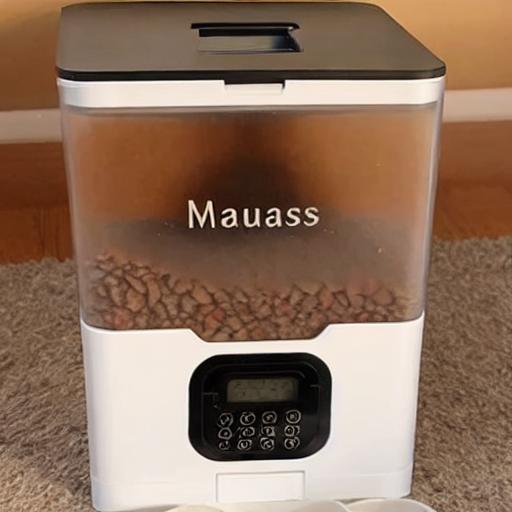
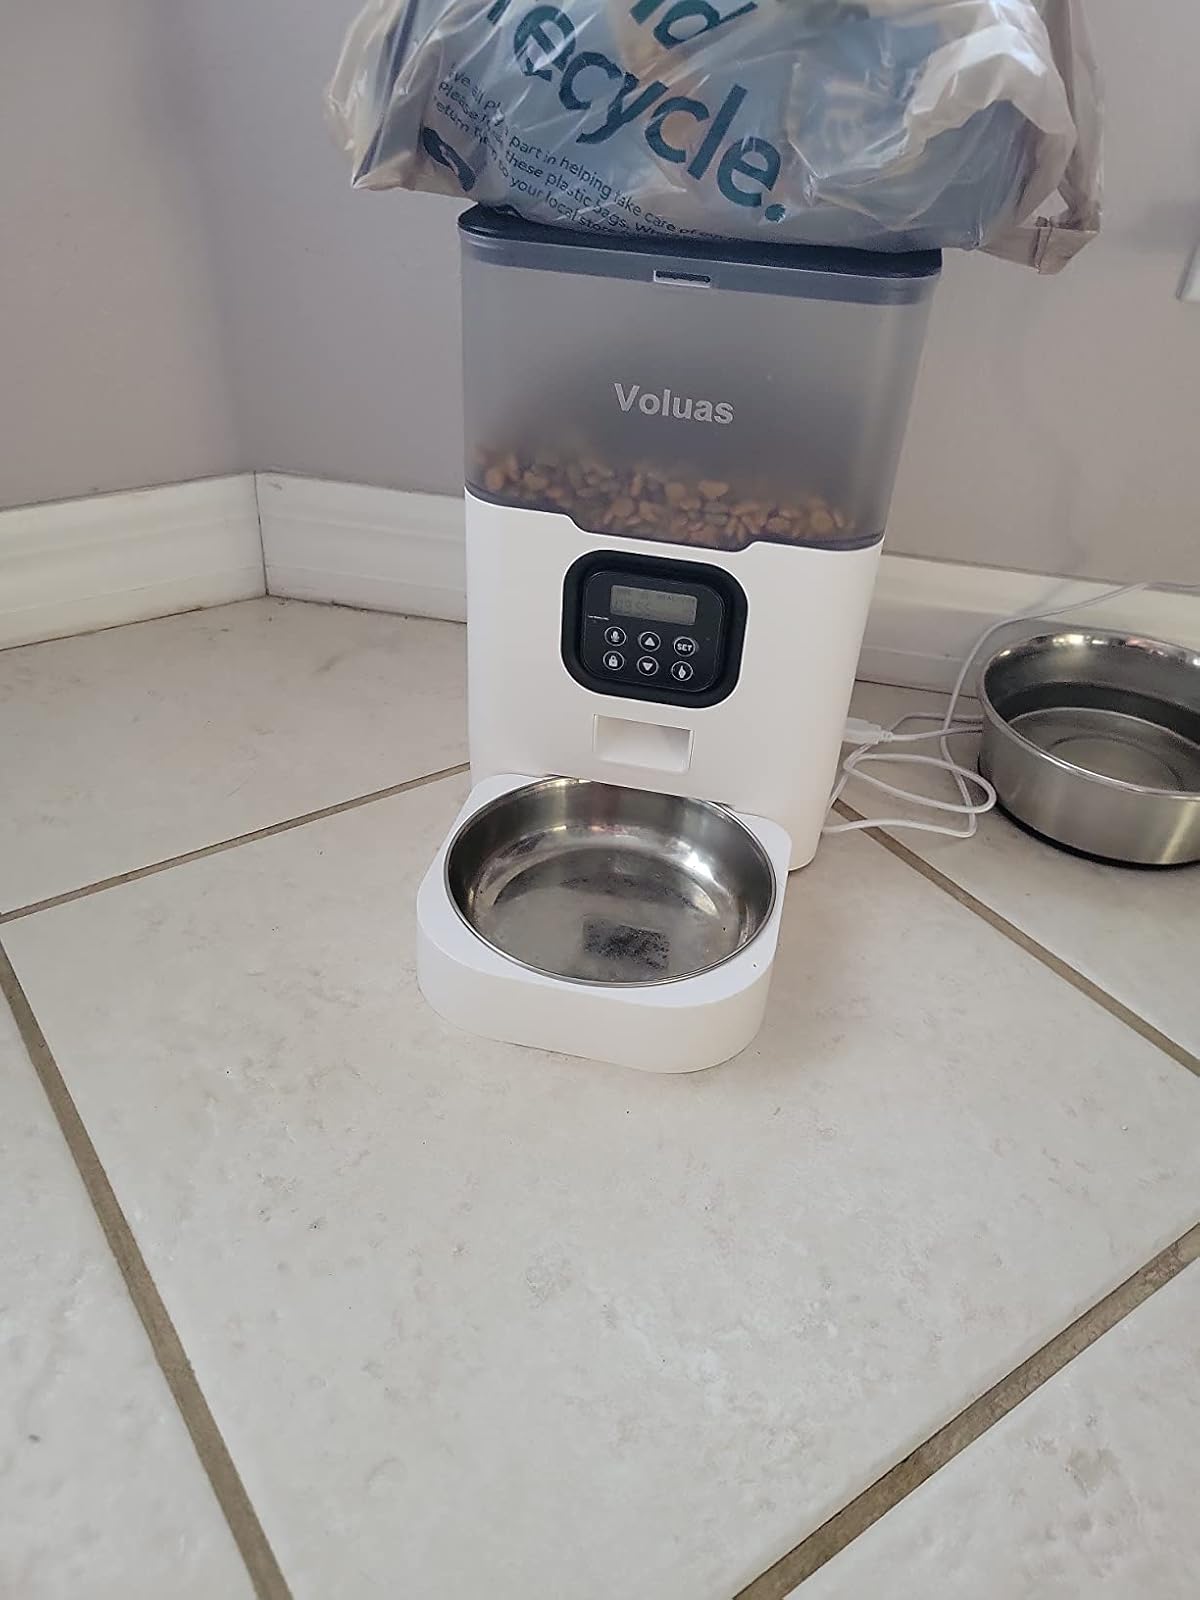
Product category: items_feeder
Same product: no